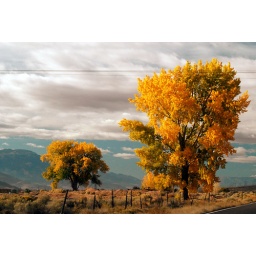
yellow trees near aurora utah